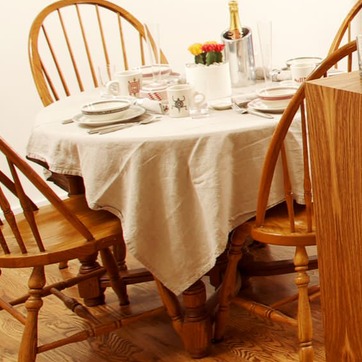
Material: fabric